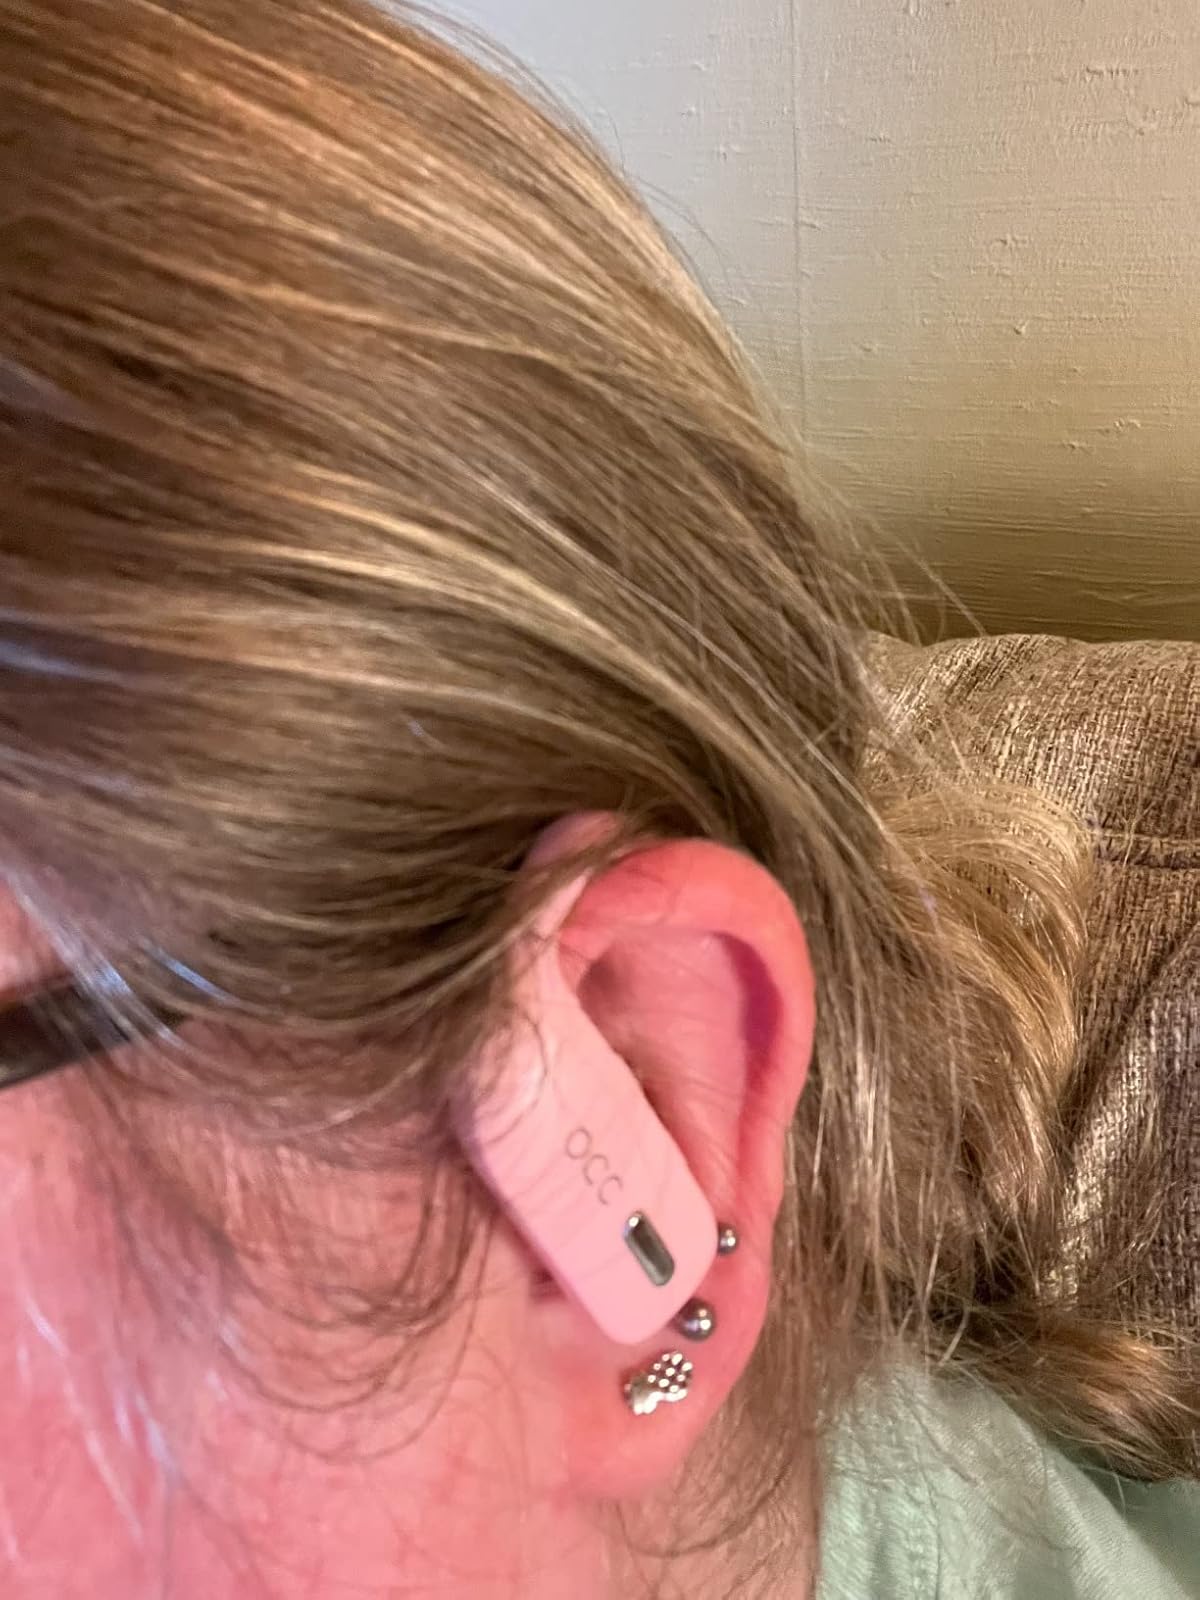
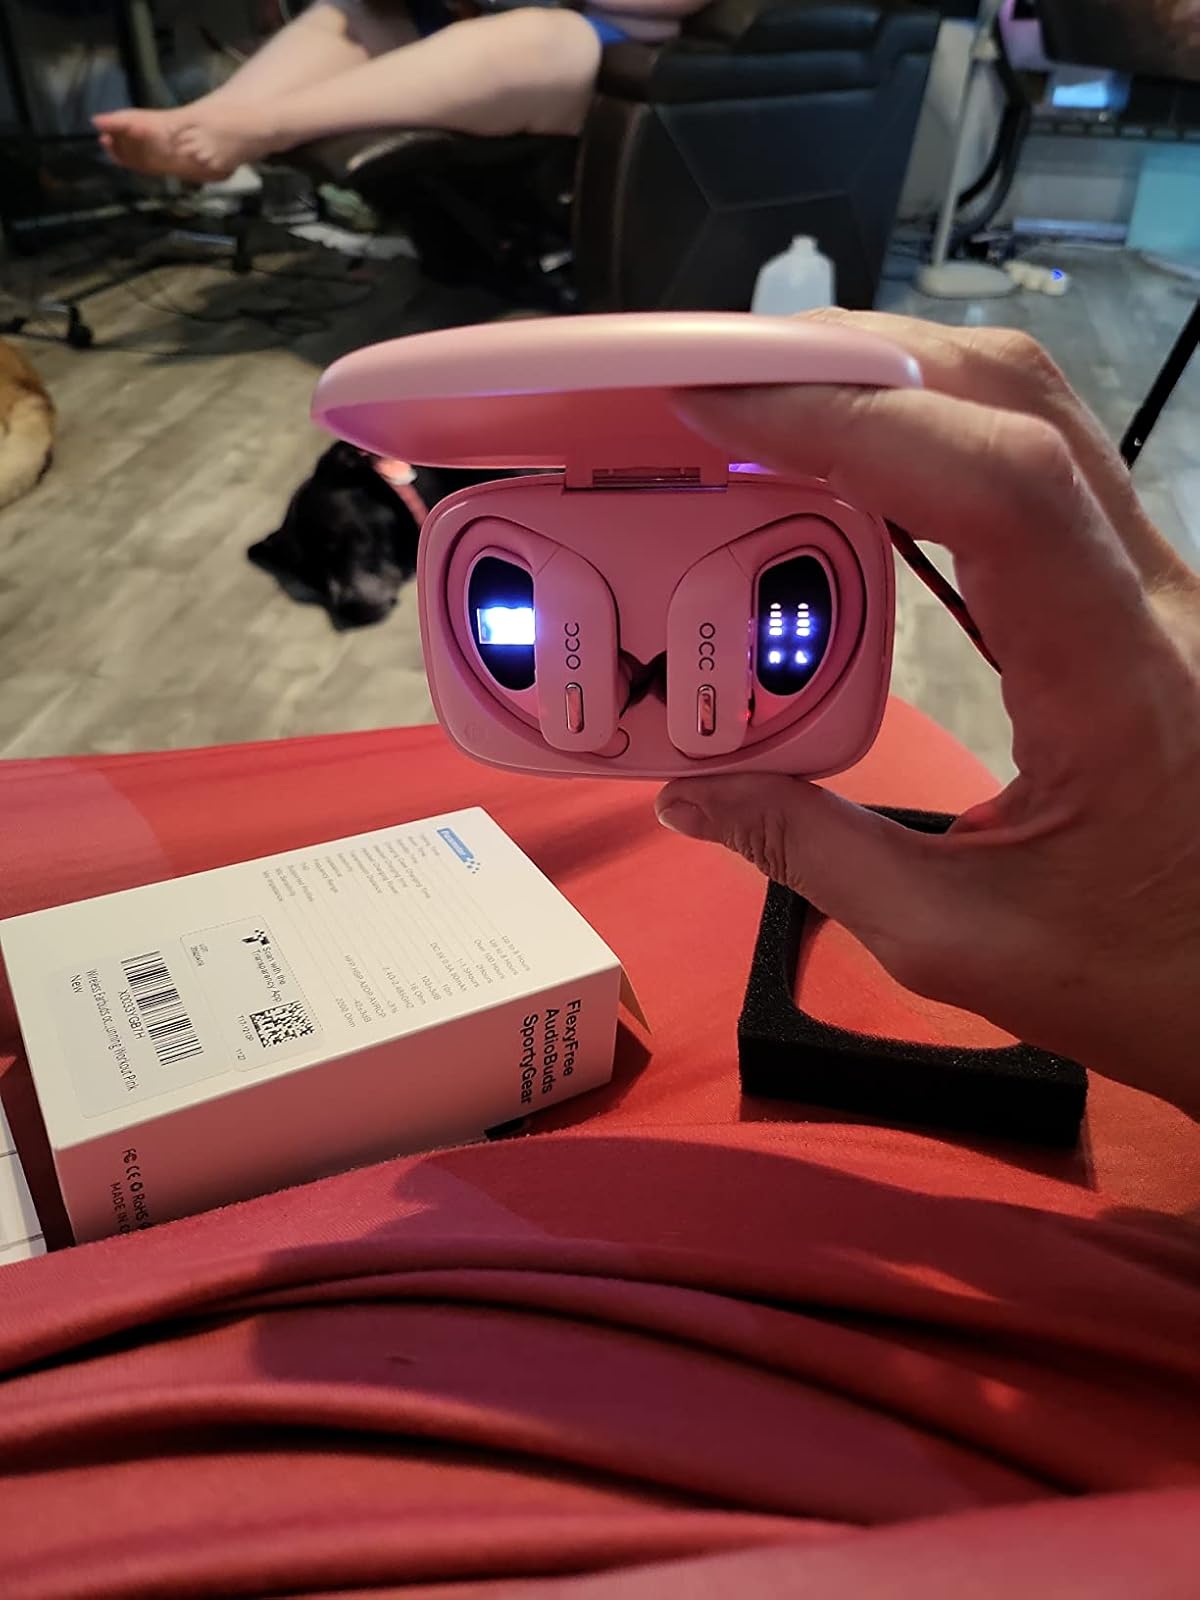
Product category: earbuds
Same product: yes